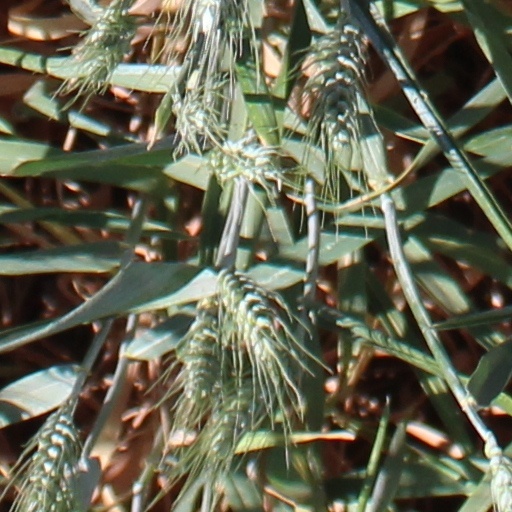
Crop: wheat